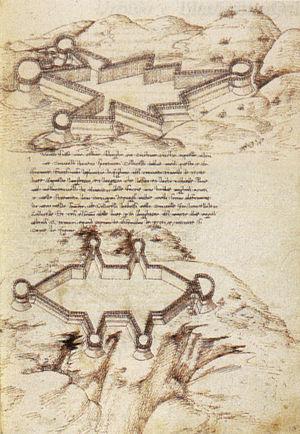
La Renaissance à Urbino est une variante locale de la Renaissance italienne.